Selhurst Park

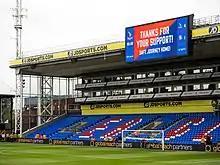
Whitehorse Lane Stand with the Jumbotron

Originally built as a standing terrace, it was redeveloped in the early 1980s. It is also known as the Family Stand for Crystal Palace supporters.